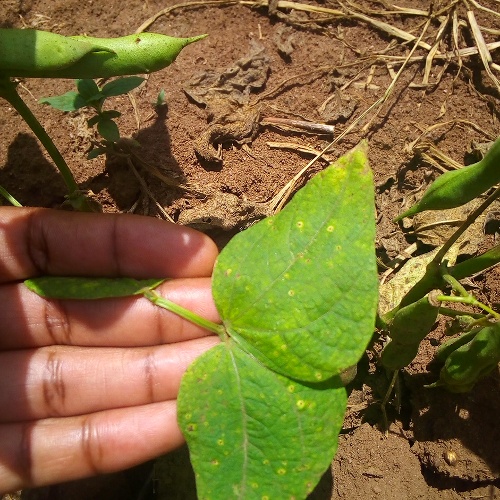
Leaf condition: bean_rust